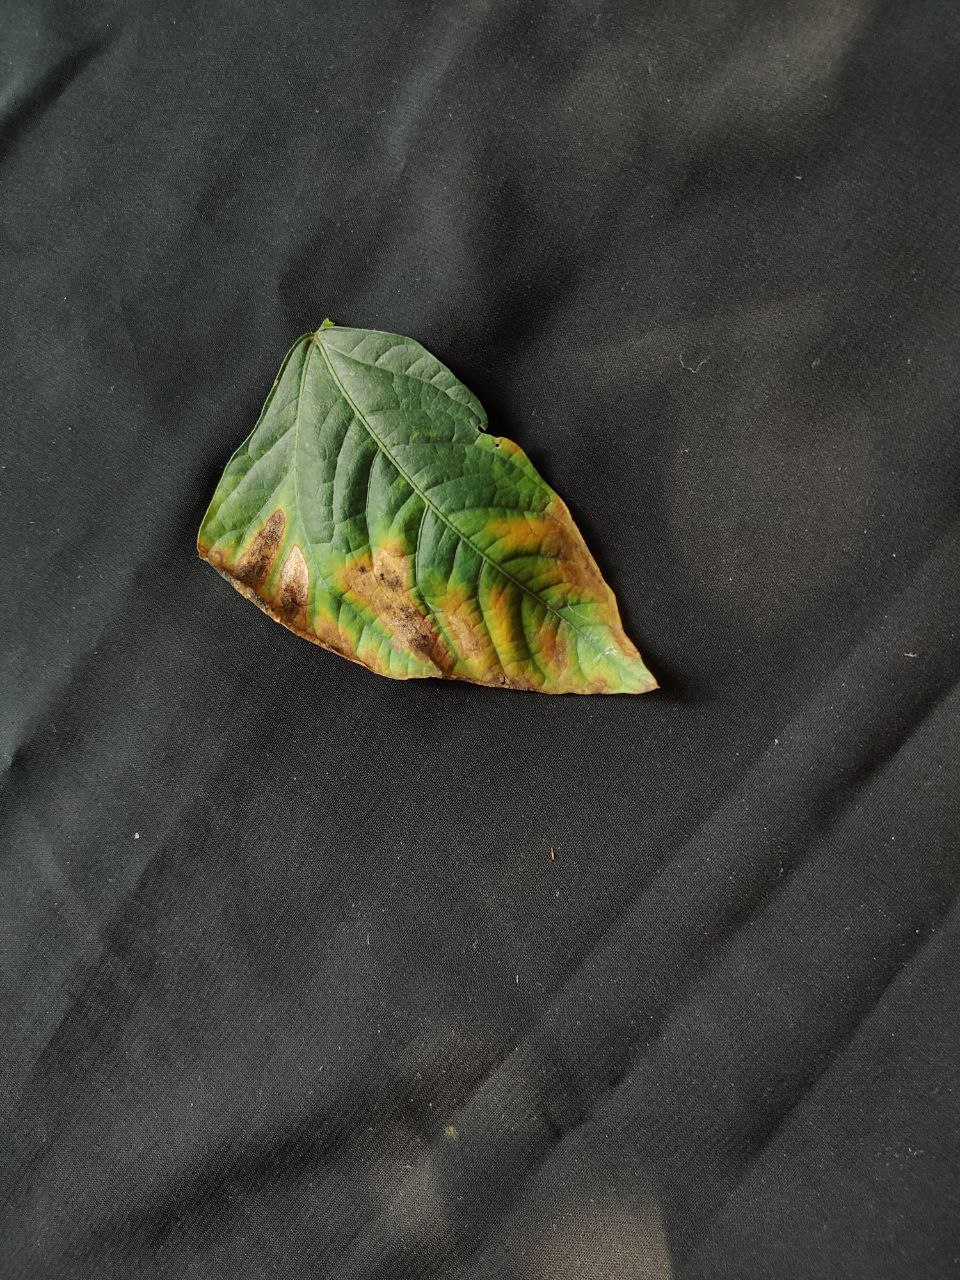
Crop: cowpea
Leaf condition: Bacterial wilt